Ruth Simpson (activist)

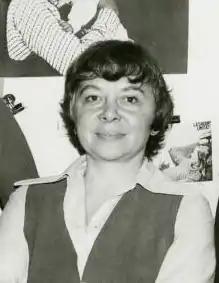
Ruth Simpson, 1971

Ruth Simpson (March 15, 1926 – May 8, 2008) was the founder of the United States' first lesbian community center, an author, and former president of Daughters of Bilitis, New York.